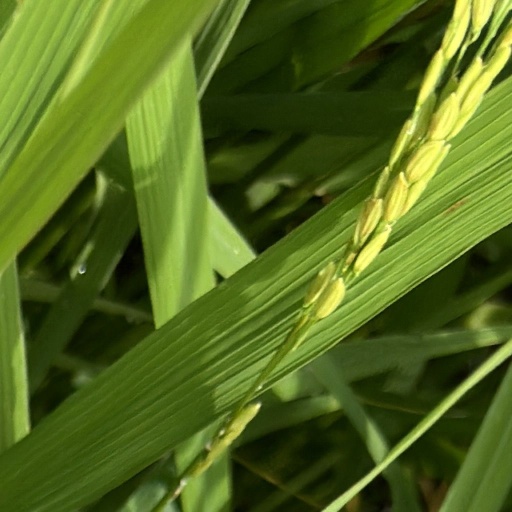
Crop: rice